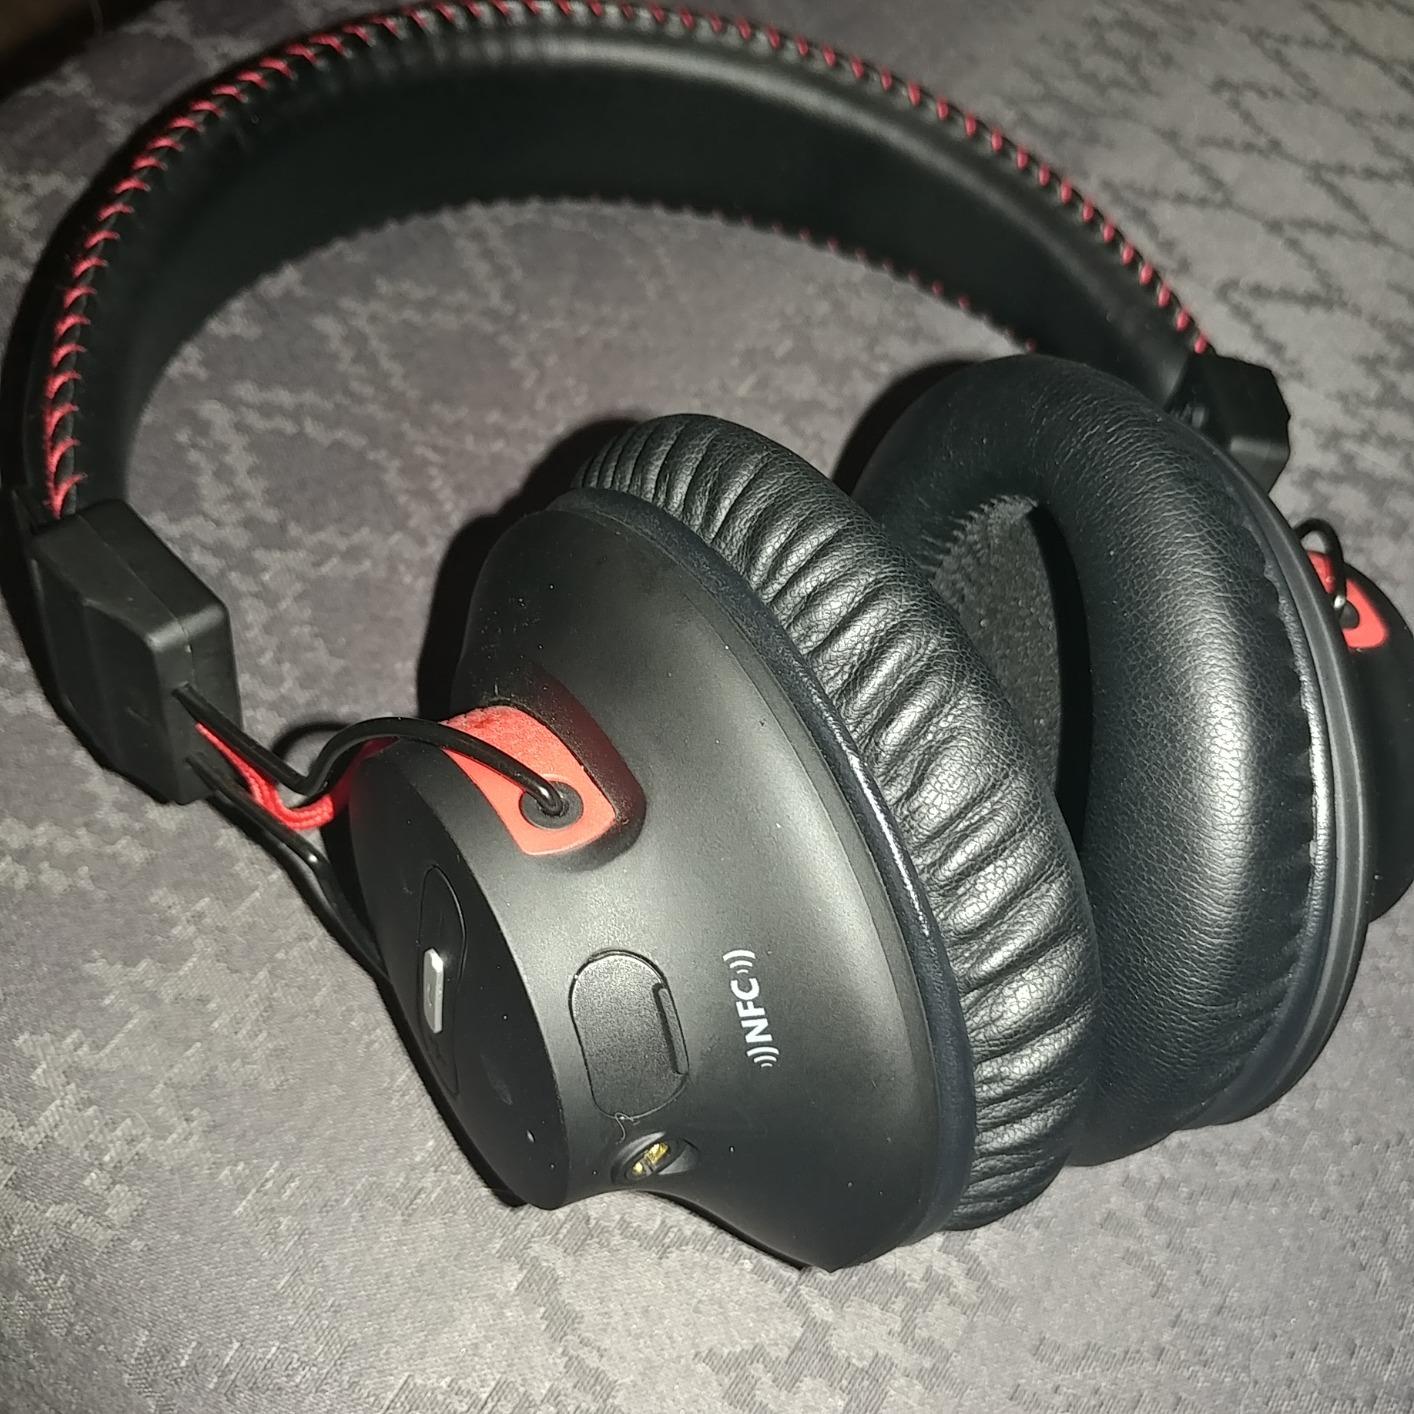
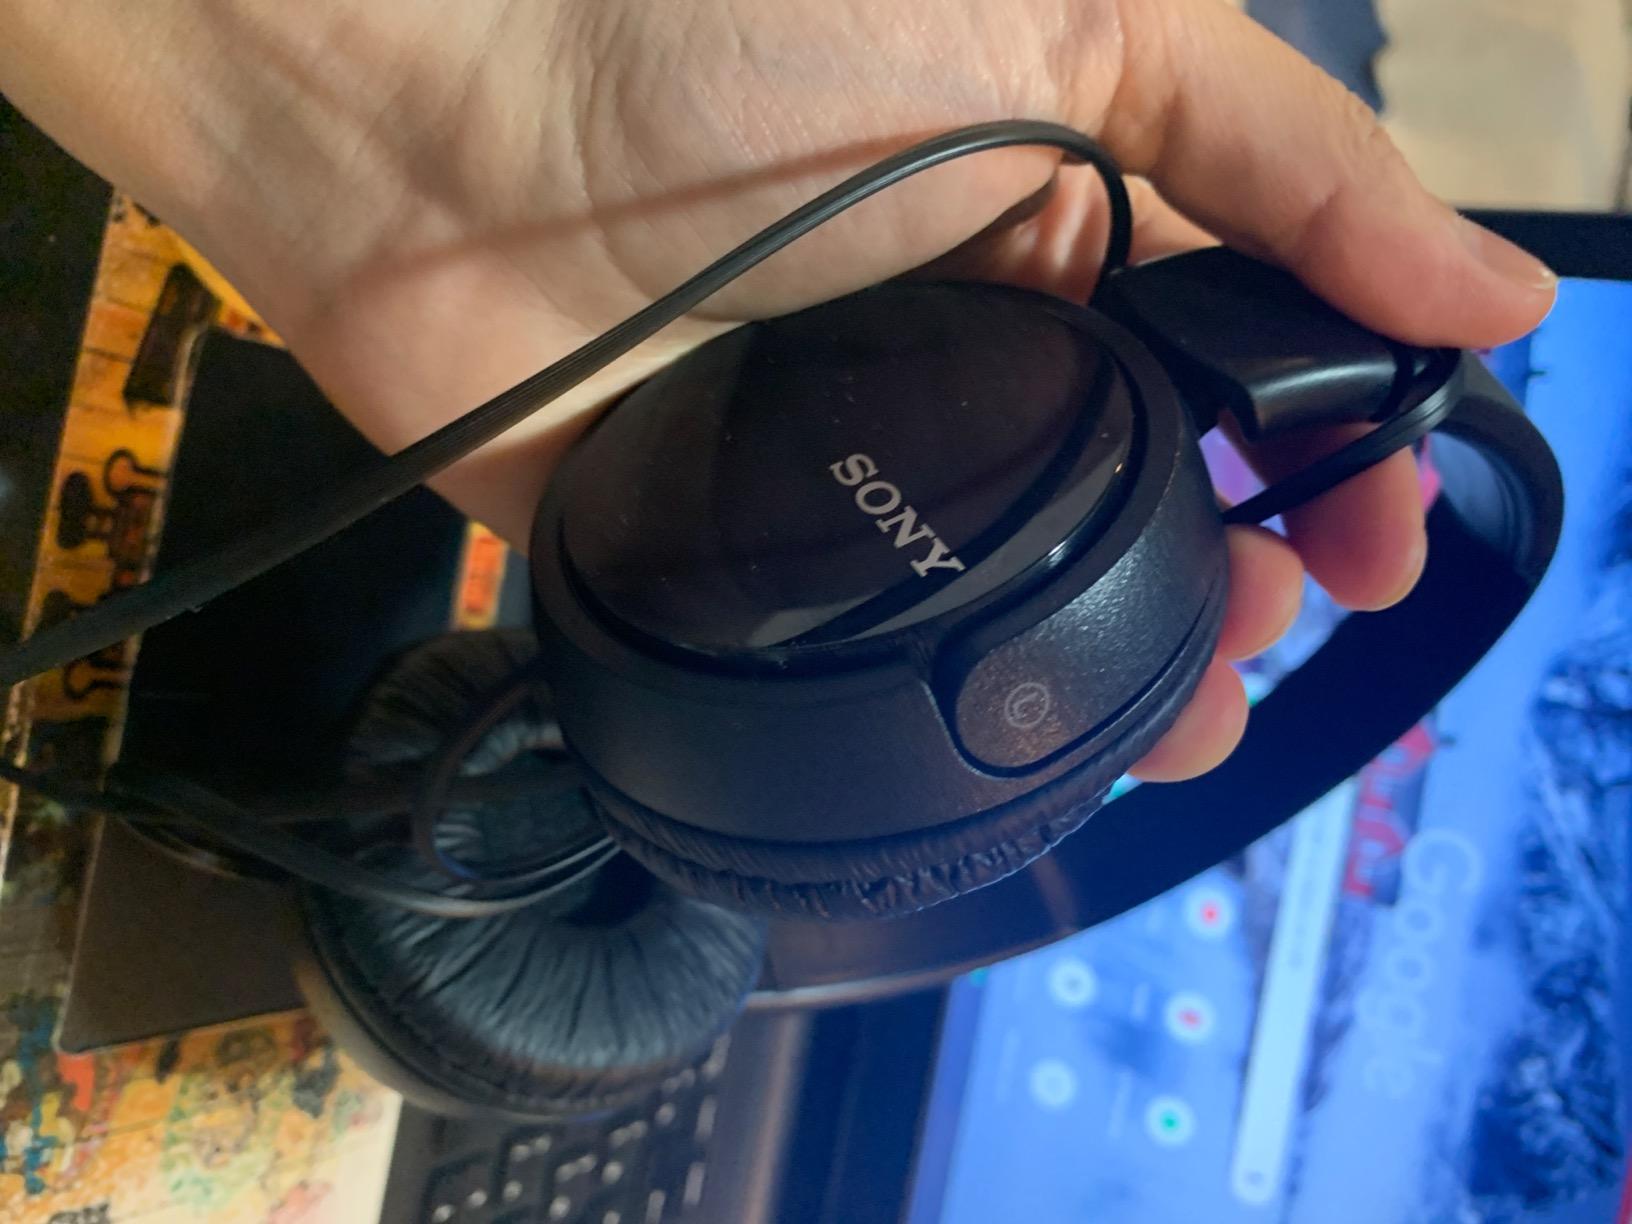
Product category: headphones
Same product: no